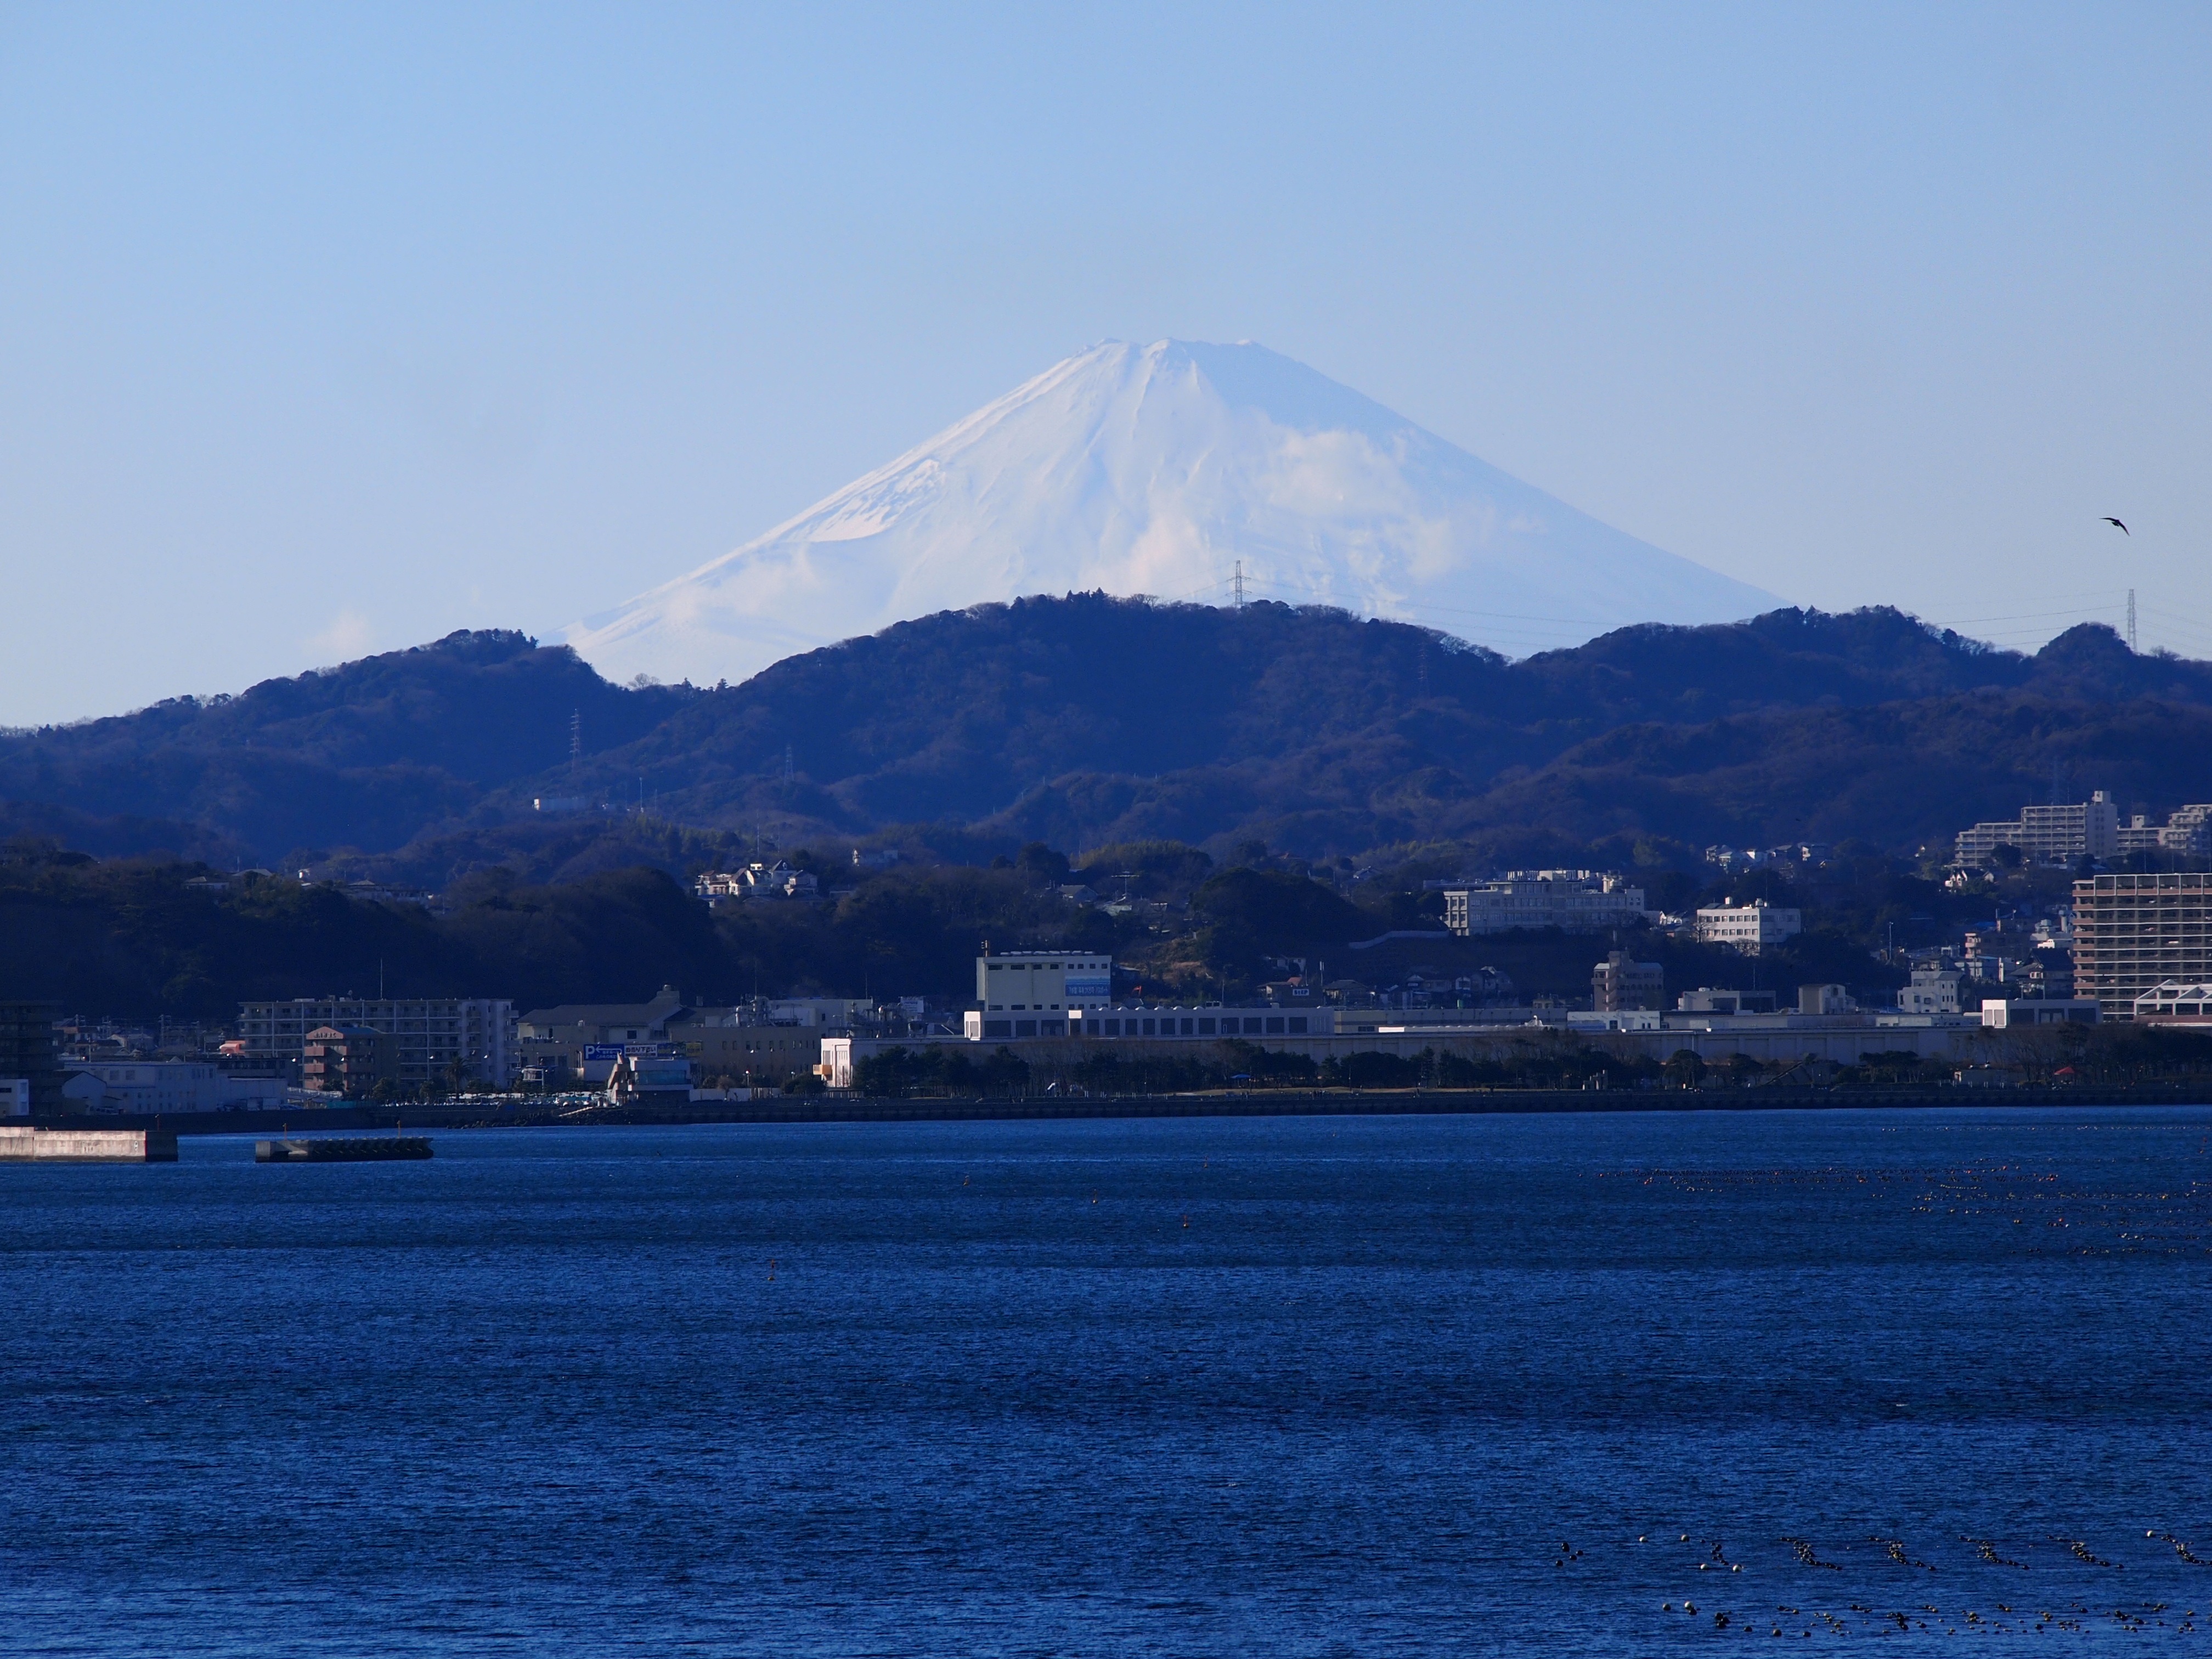
sea, coast, horizon, mountain, snow, cloud, skyline, morning, hill, lake, dawn, river, dusk, reflection, vehicle, bay, blue, reservoir, japan, fuji, yokosuka, kanagawa japan, mt fuji, landform, mabori kaigan, navy blue, tokyo bay, antomasako, geographical feature, atmospheric phenomenon, atmosphere of earth, mountainous landforms